Battle of Tel el Khuweilfe

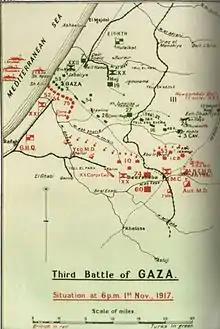
Situation at 18:00 1 November 1917

The left flank of the Yildirim Army Group had been alarmed when communications between the Ottoman Seventh Army headquarters at Hebron and troops at Khirbet Abu Khuff on the western side of Khuweilfe were cut as a consequence of the capture of Ras en Naqb.